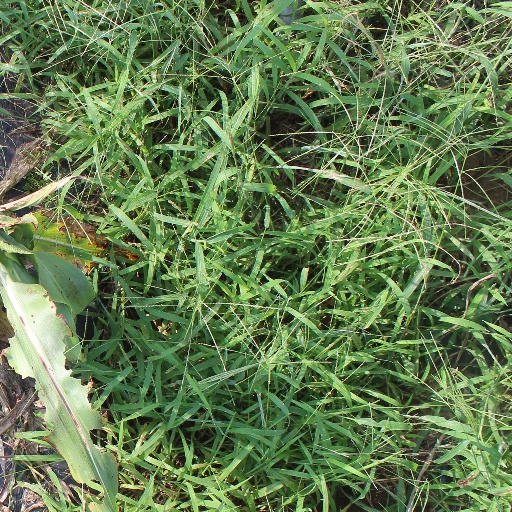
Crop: sorghum